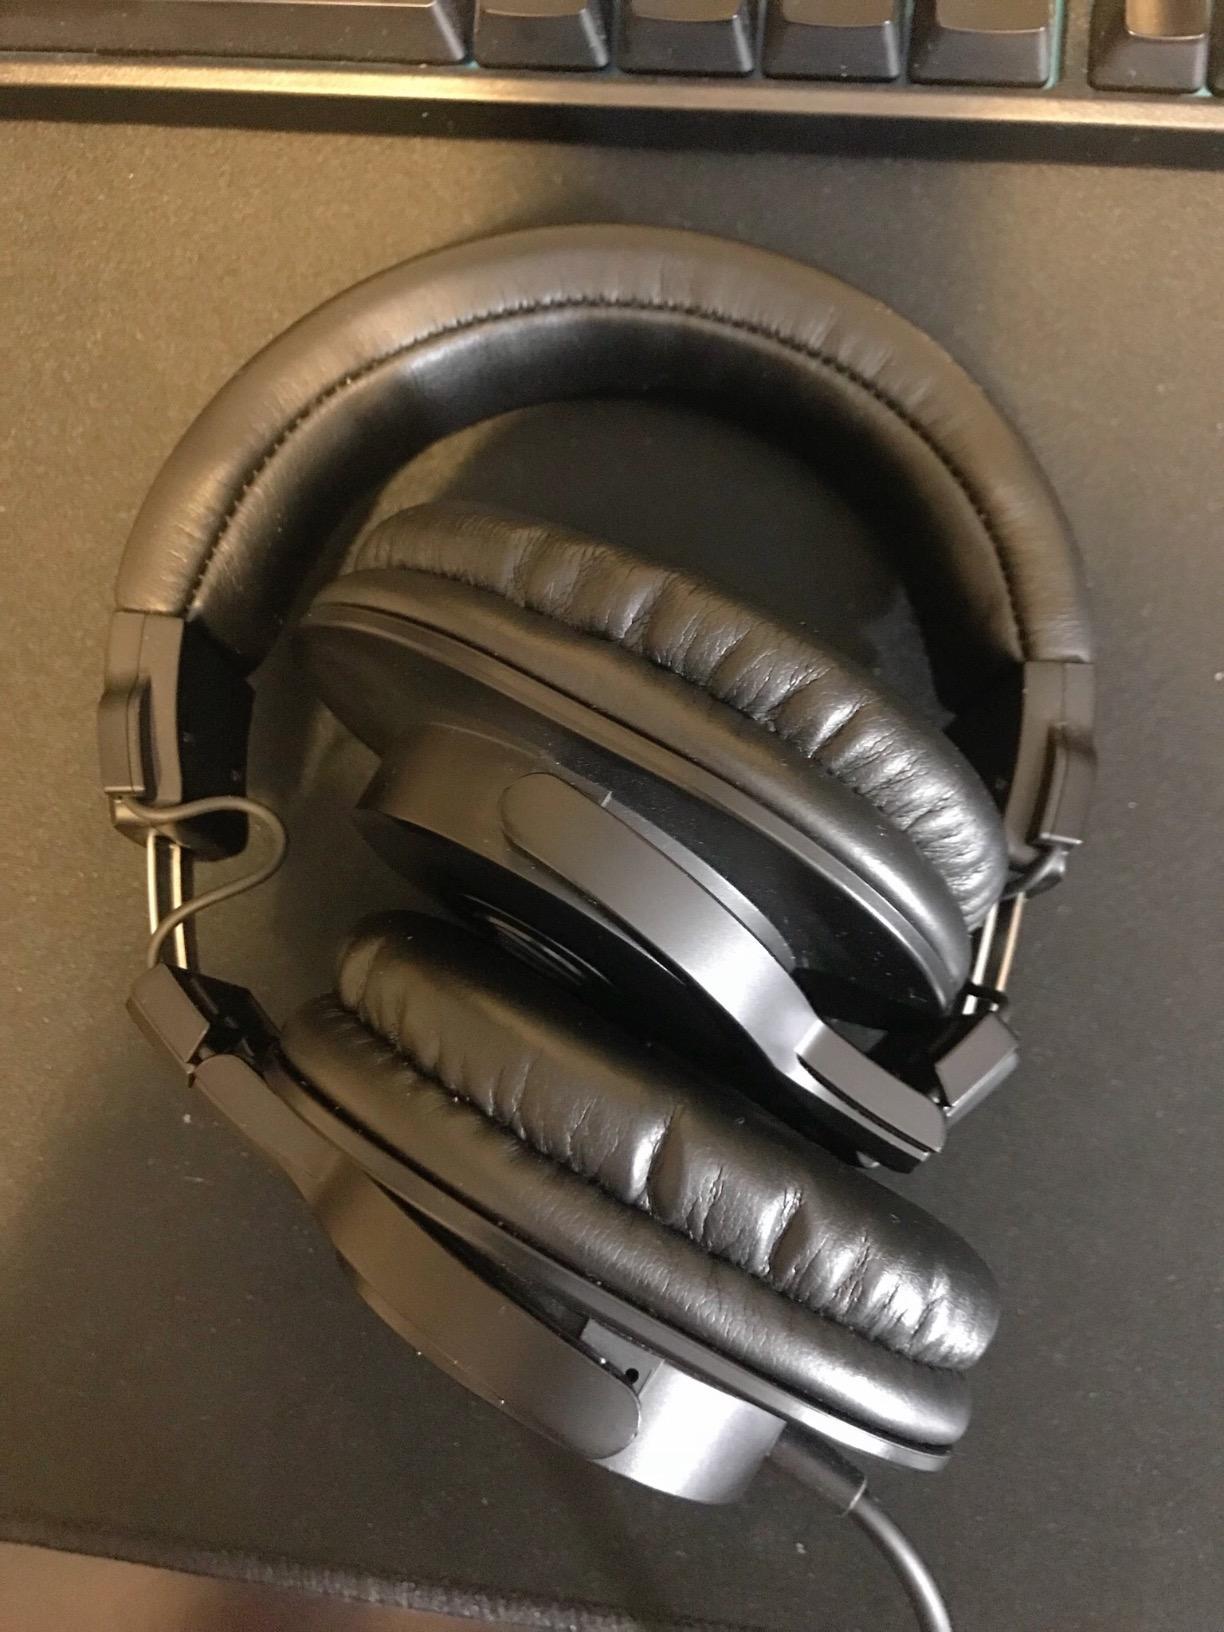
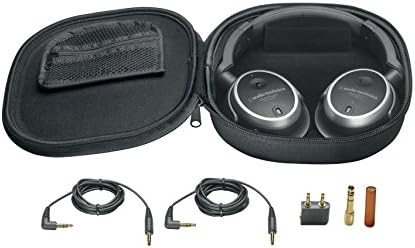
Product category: headphones
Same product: no